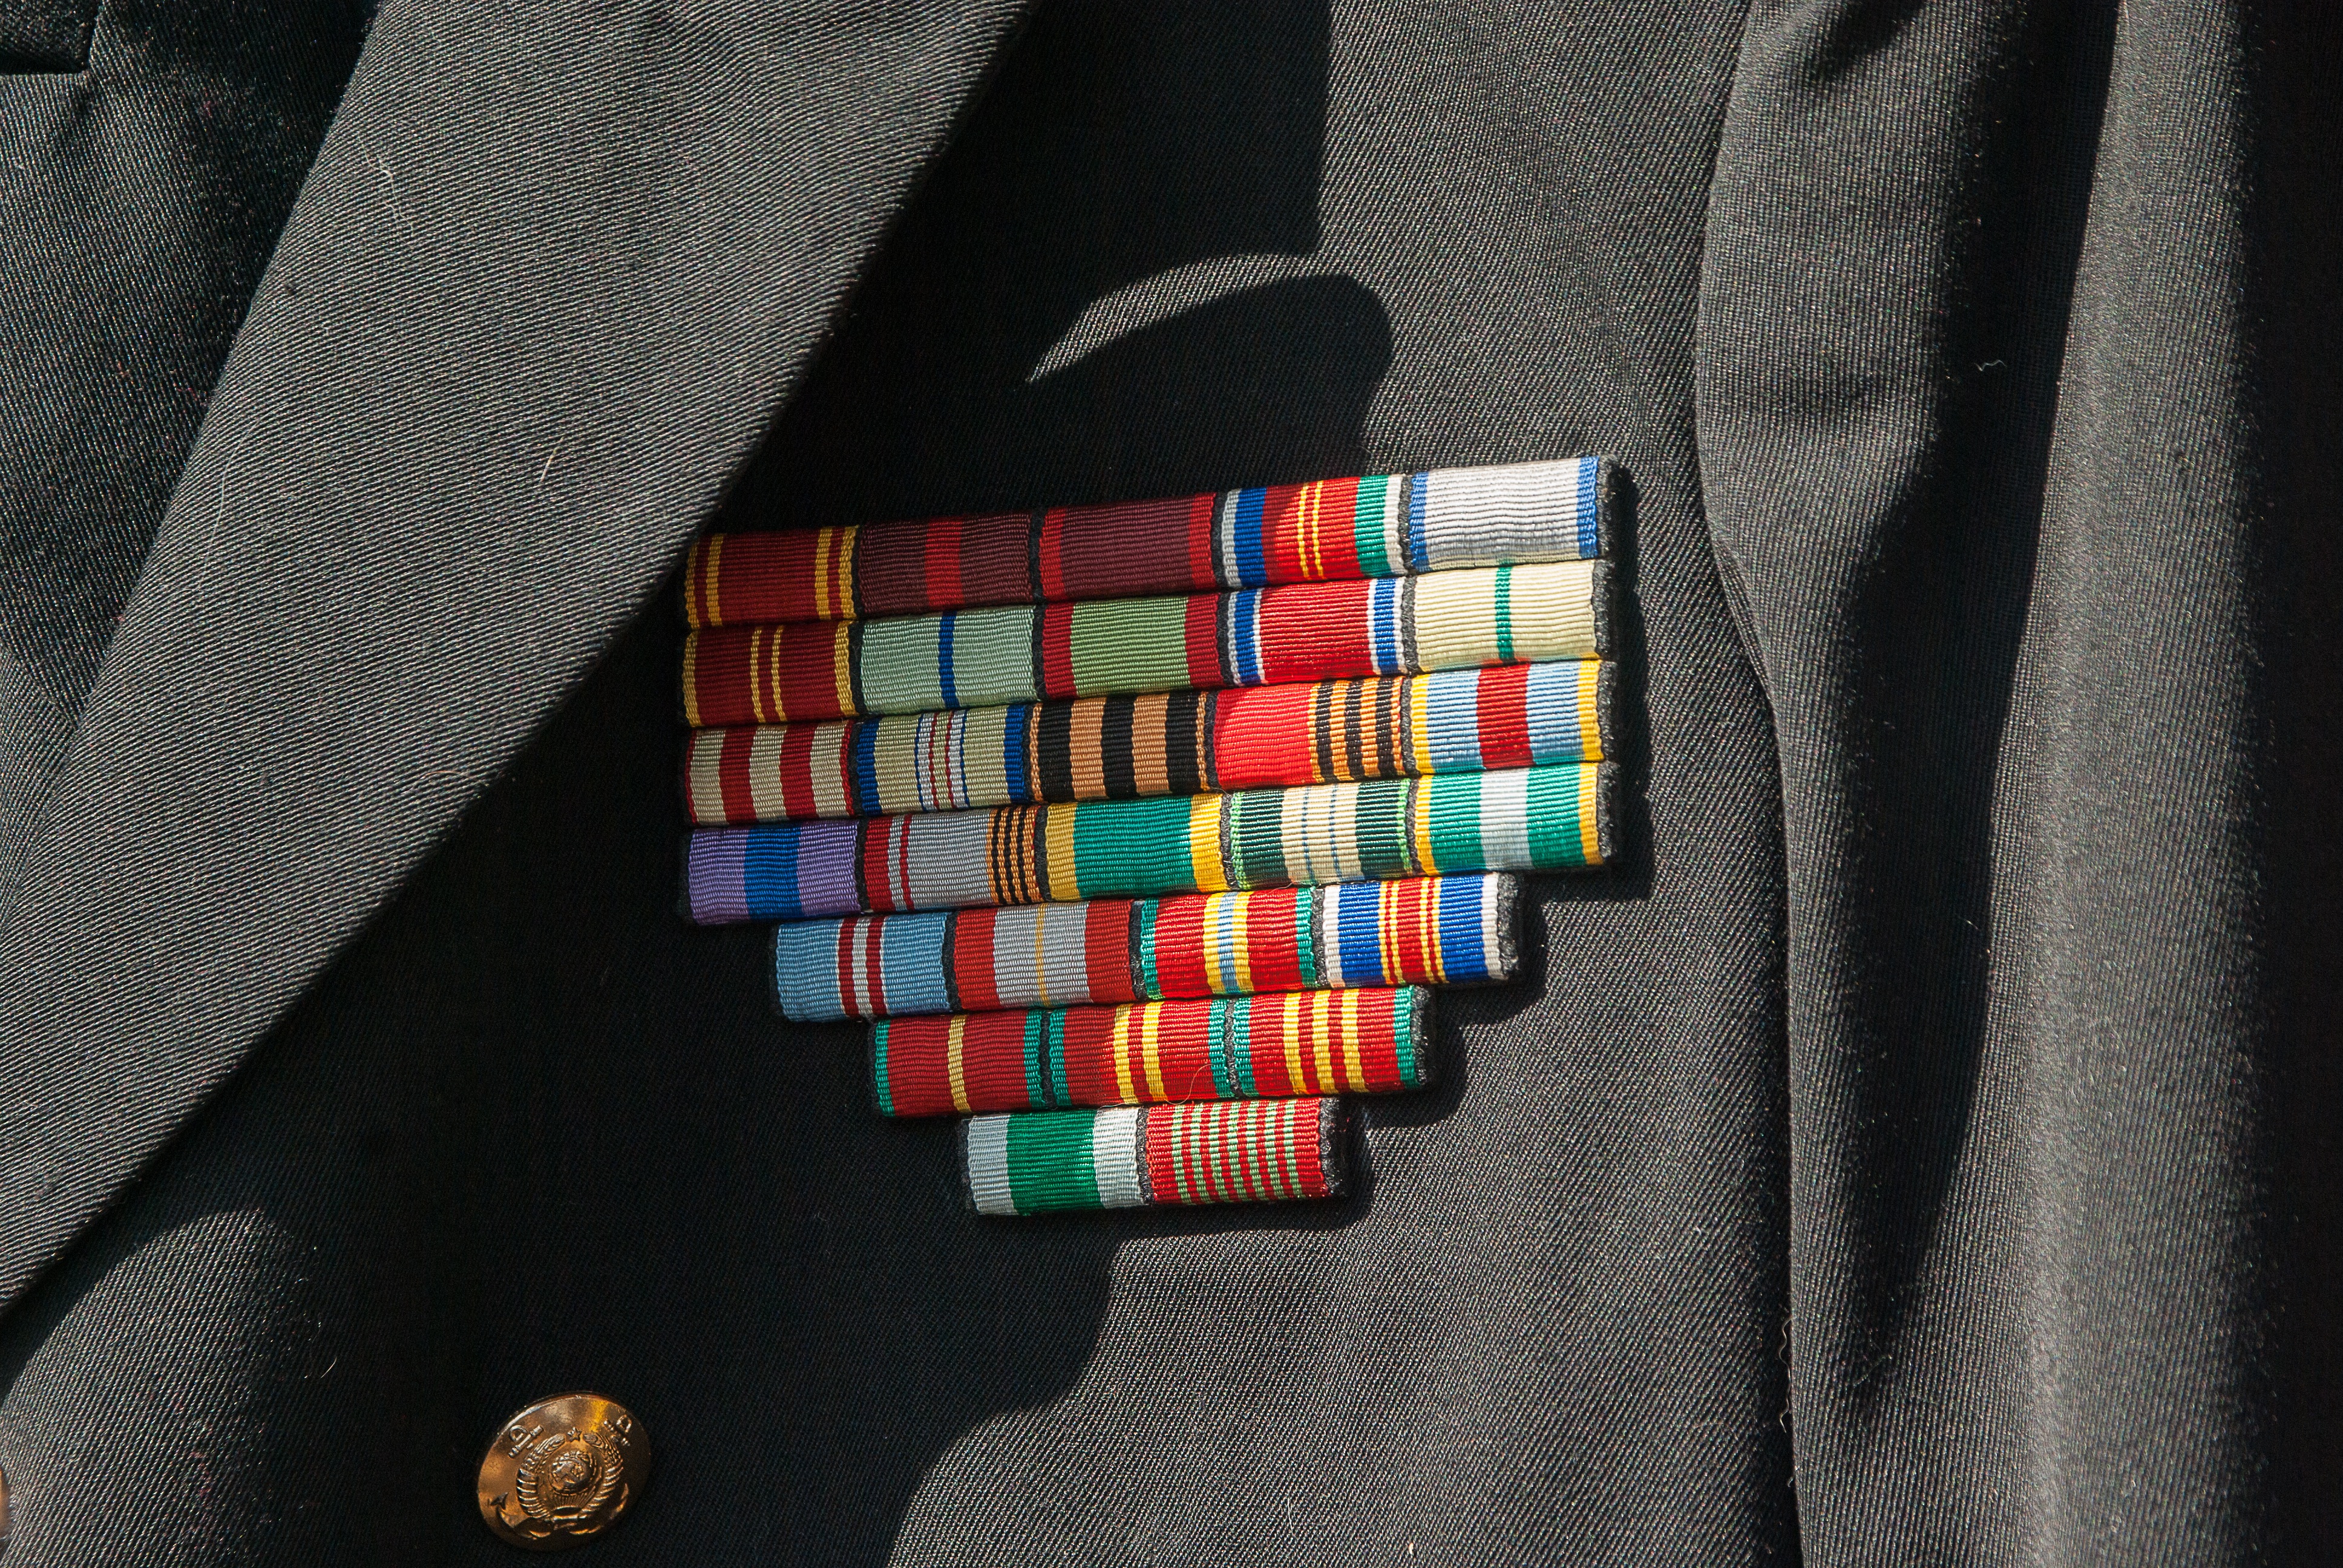
hand, military, pattern, green, red, color, art, uniform, decorations, shape, medals, marin